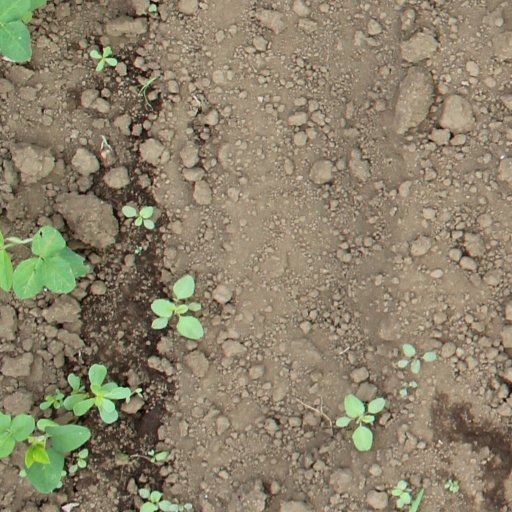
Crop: soybean